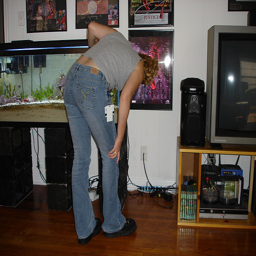
A woman is bent over looking into an aquarium
A woman stands next to a fish tank.
A woman in denim pants kneeling by a fish tank
A woman bent over looking into a fish tank.
A woman is looking behind a fish tank in the living room.